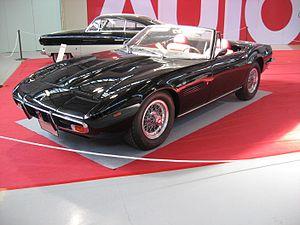
La Maserati Ghibli est une automobile de grand tourisme du constructeur automobile italien Maserati. Elle doit son nom au ghibli, un vent tempétueux du désert égyptien. Présentée au salon de Turin 1966, elle sera produite en série et commercialisée à partir de 1967 et ce jusqu'en 1973. Son code usine est AM 115. Elle sera remplacée à cette date par la Maserati Khamsin.